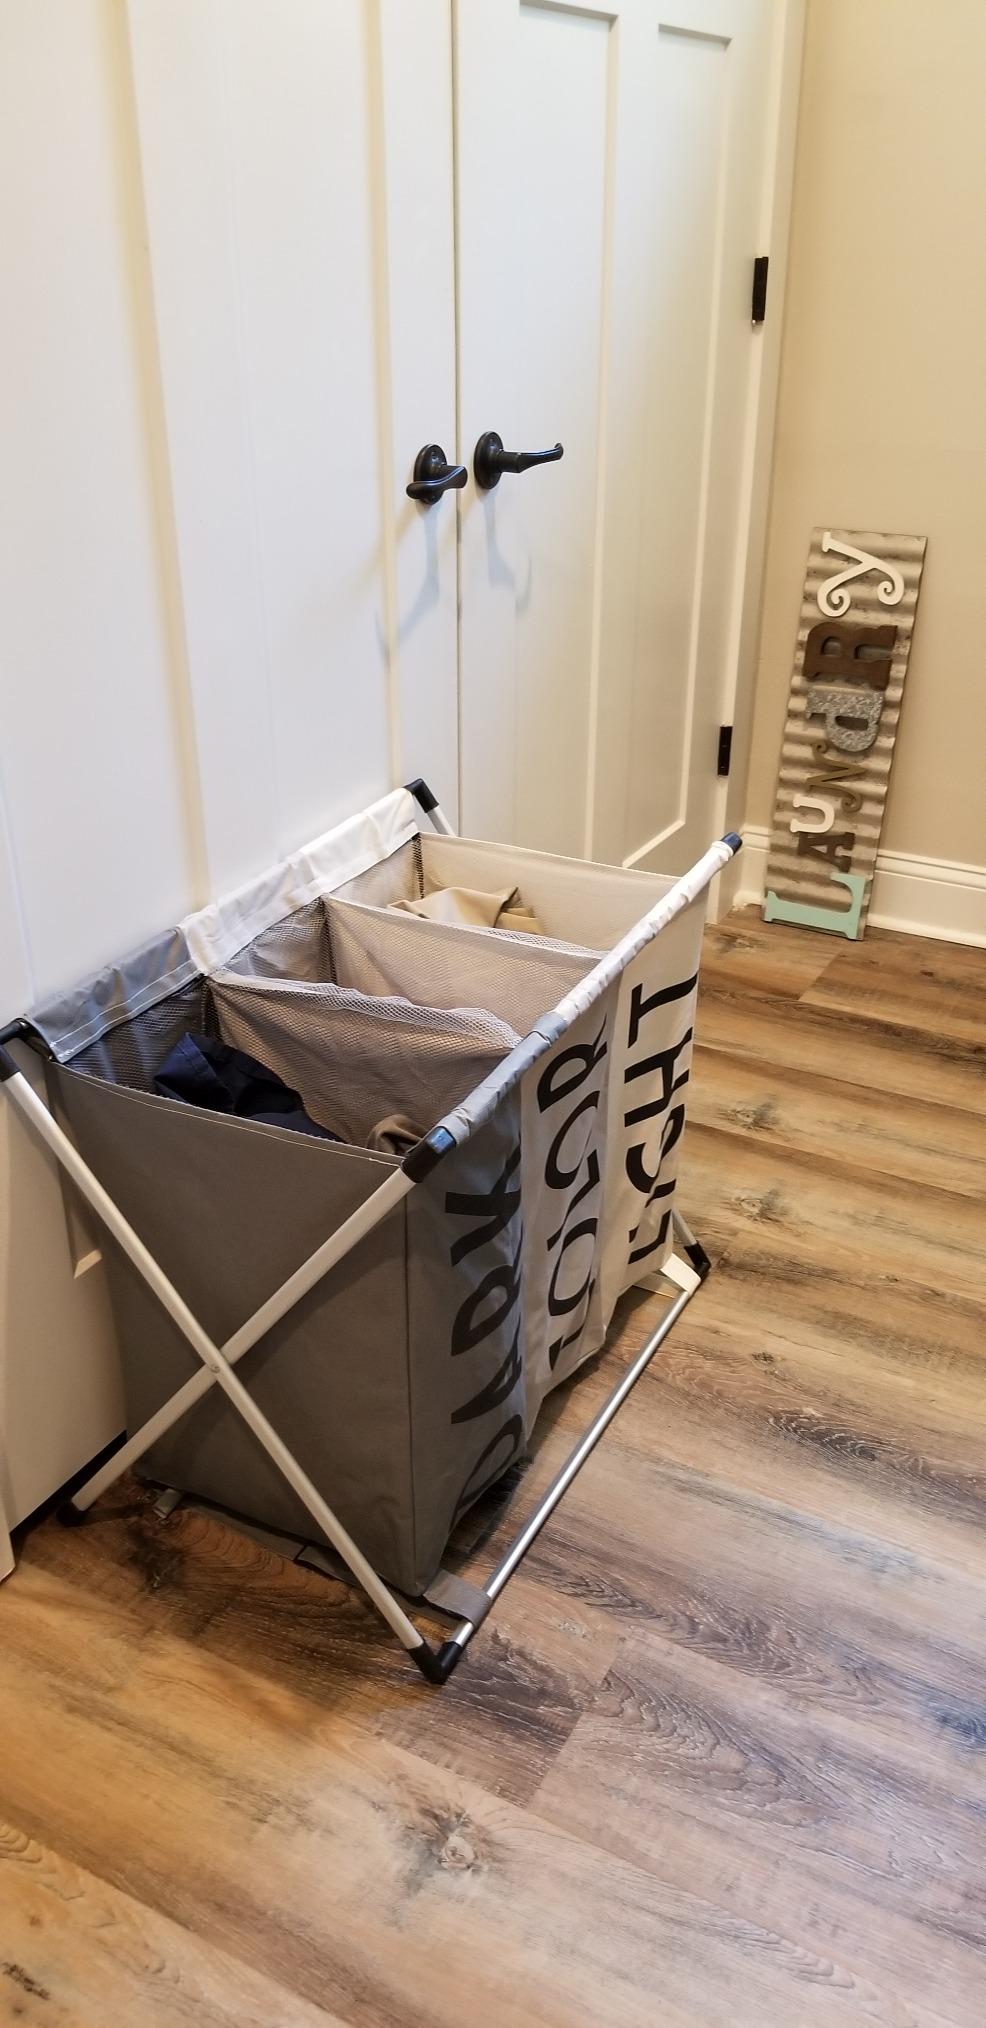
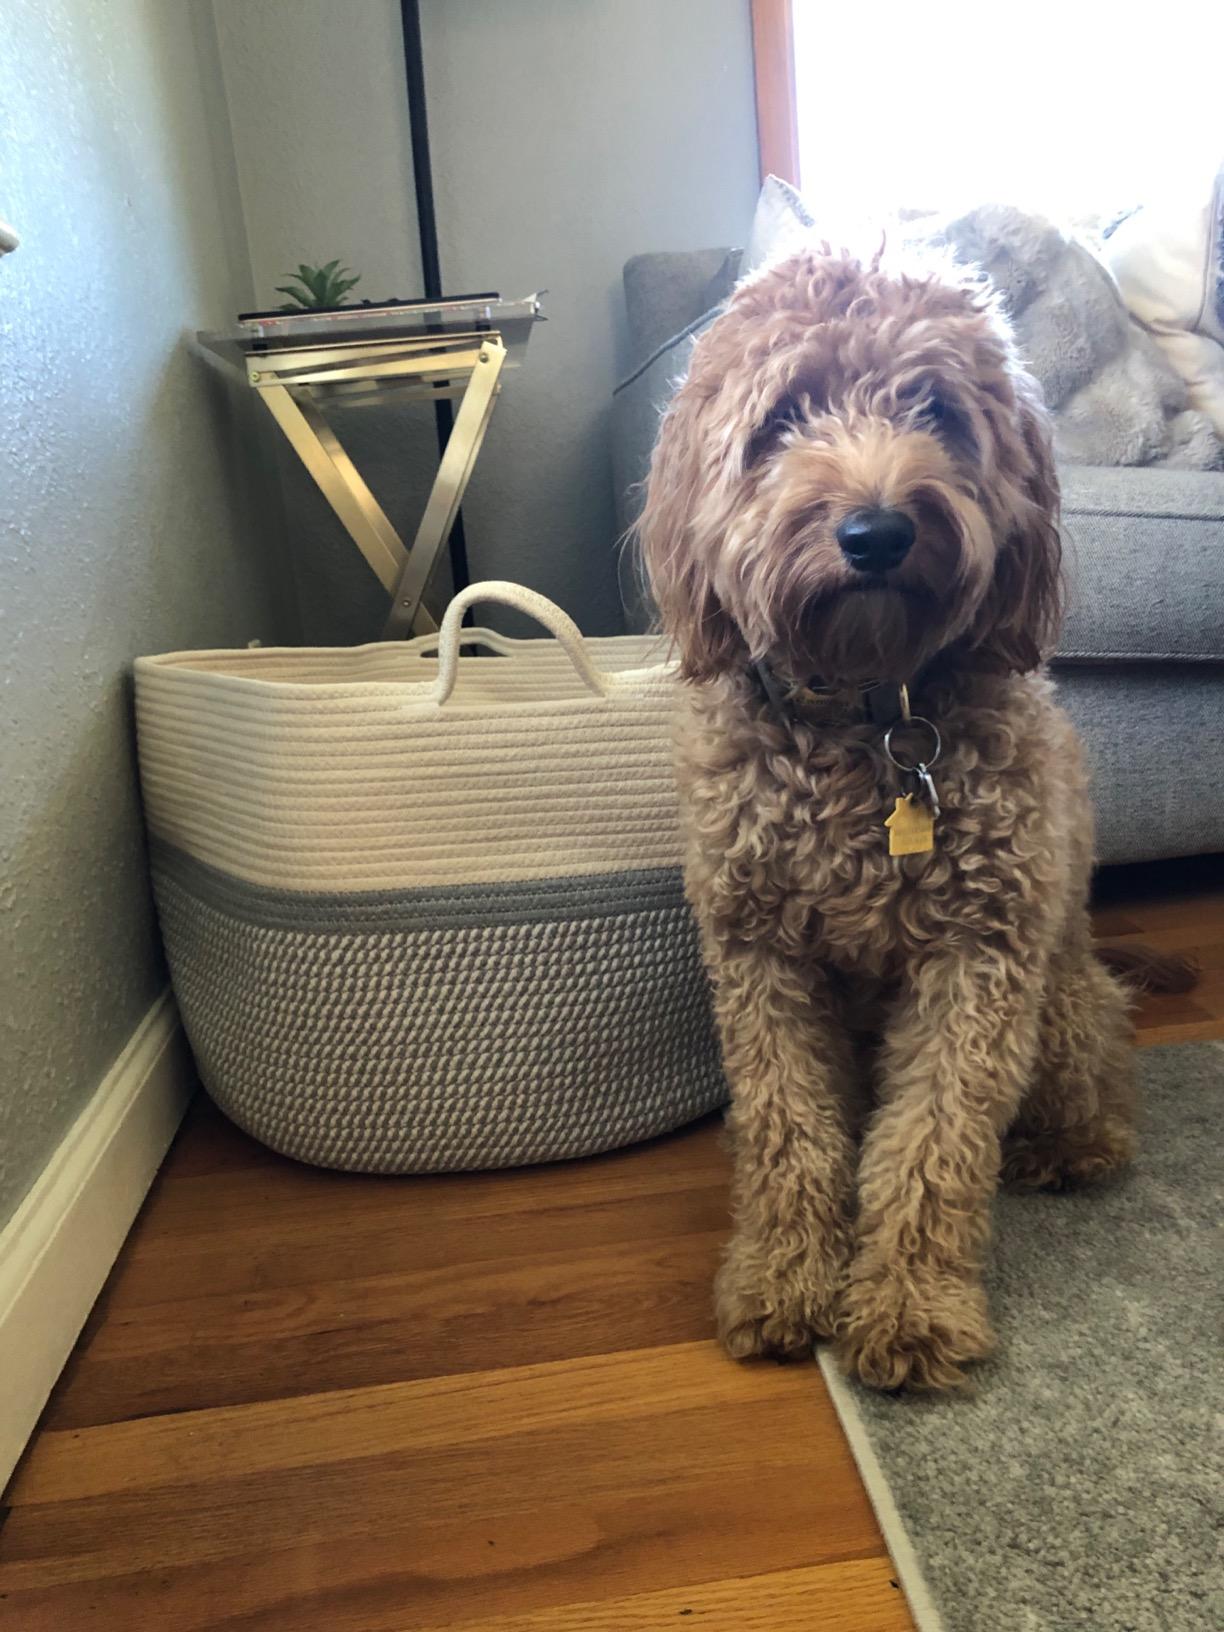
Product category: items_hamper
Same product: no